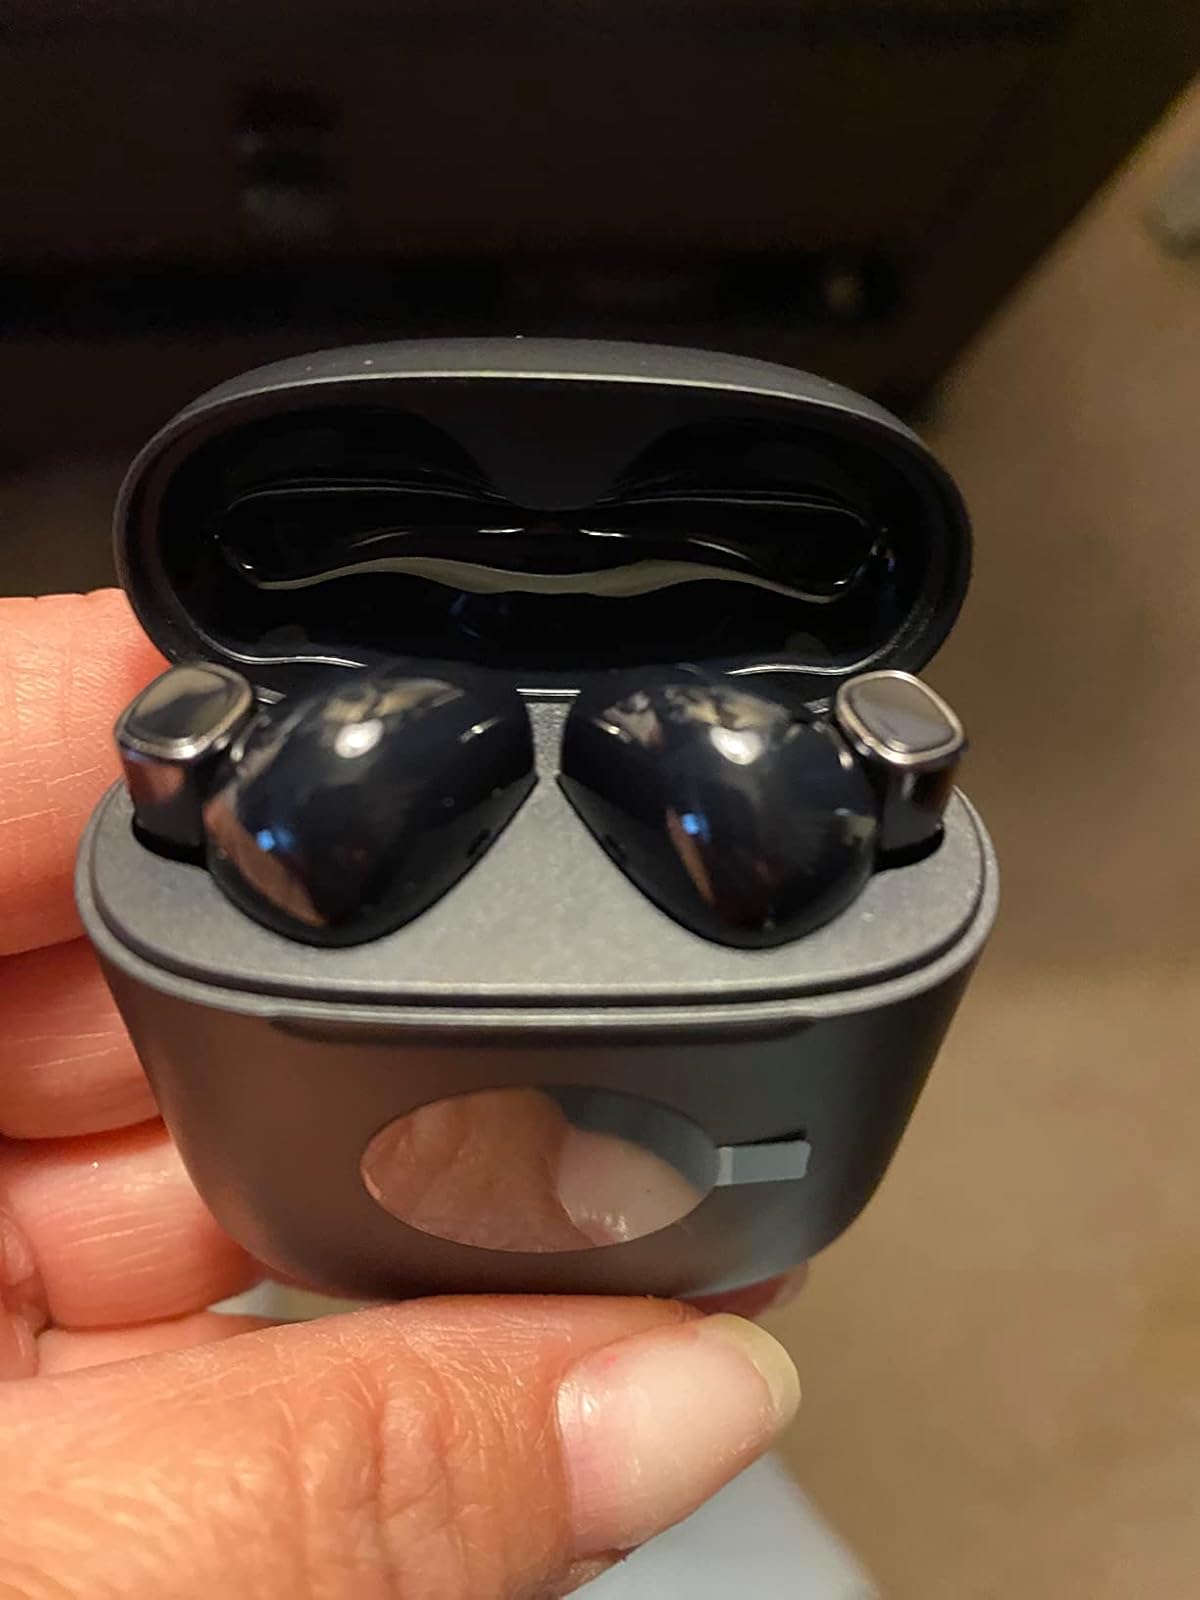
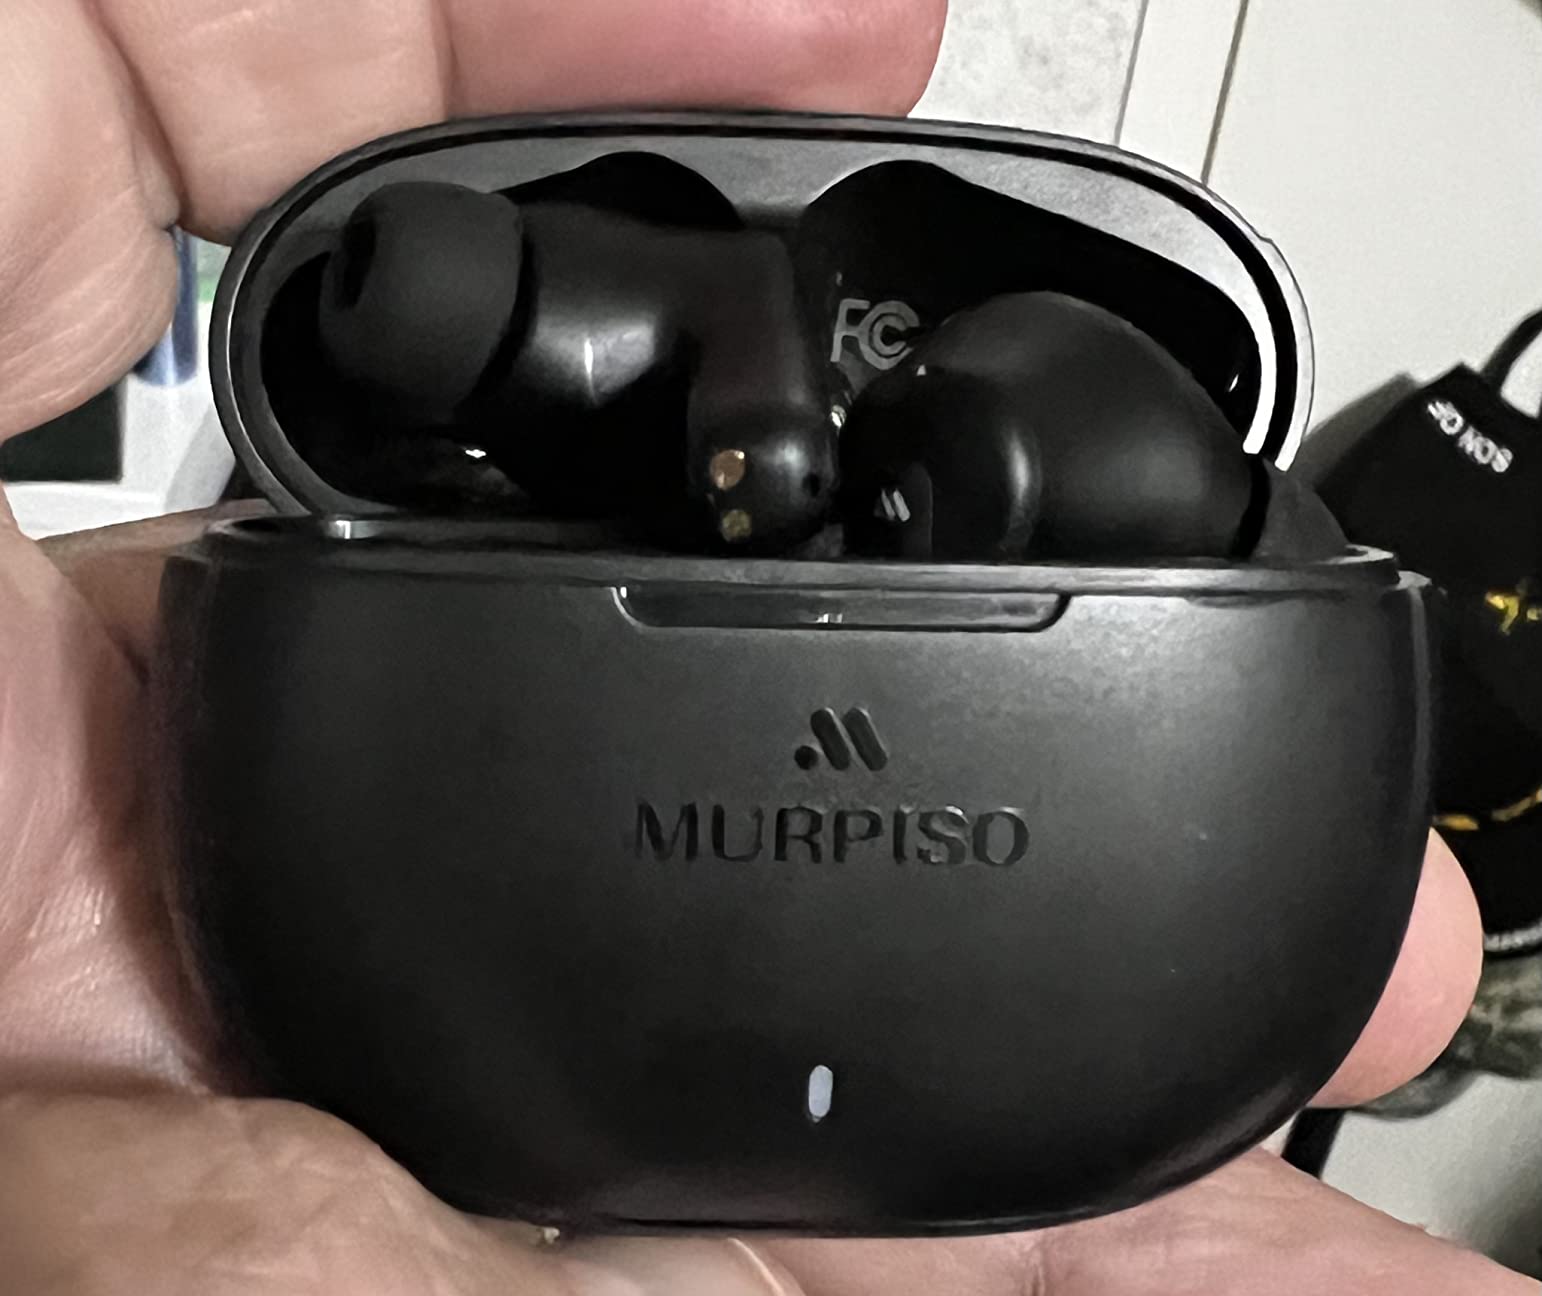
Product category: earbuds
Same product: no